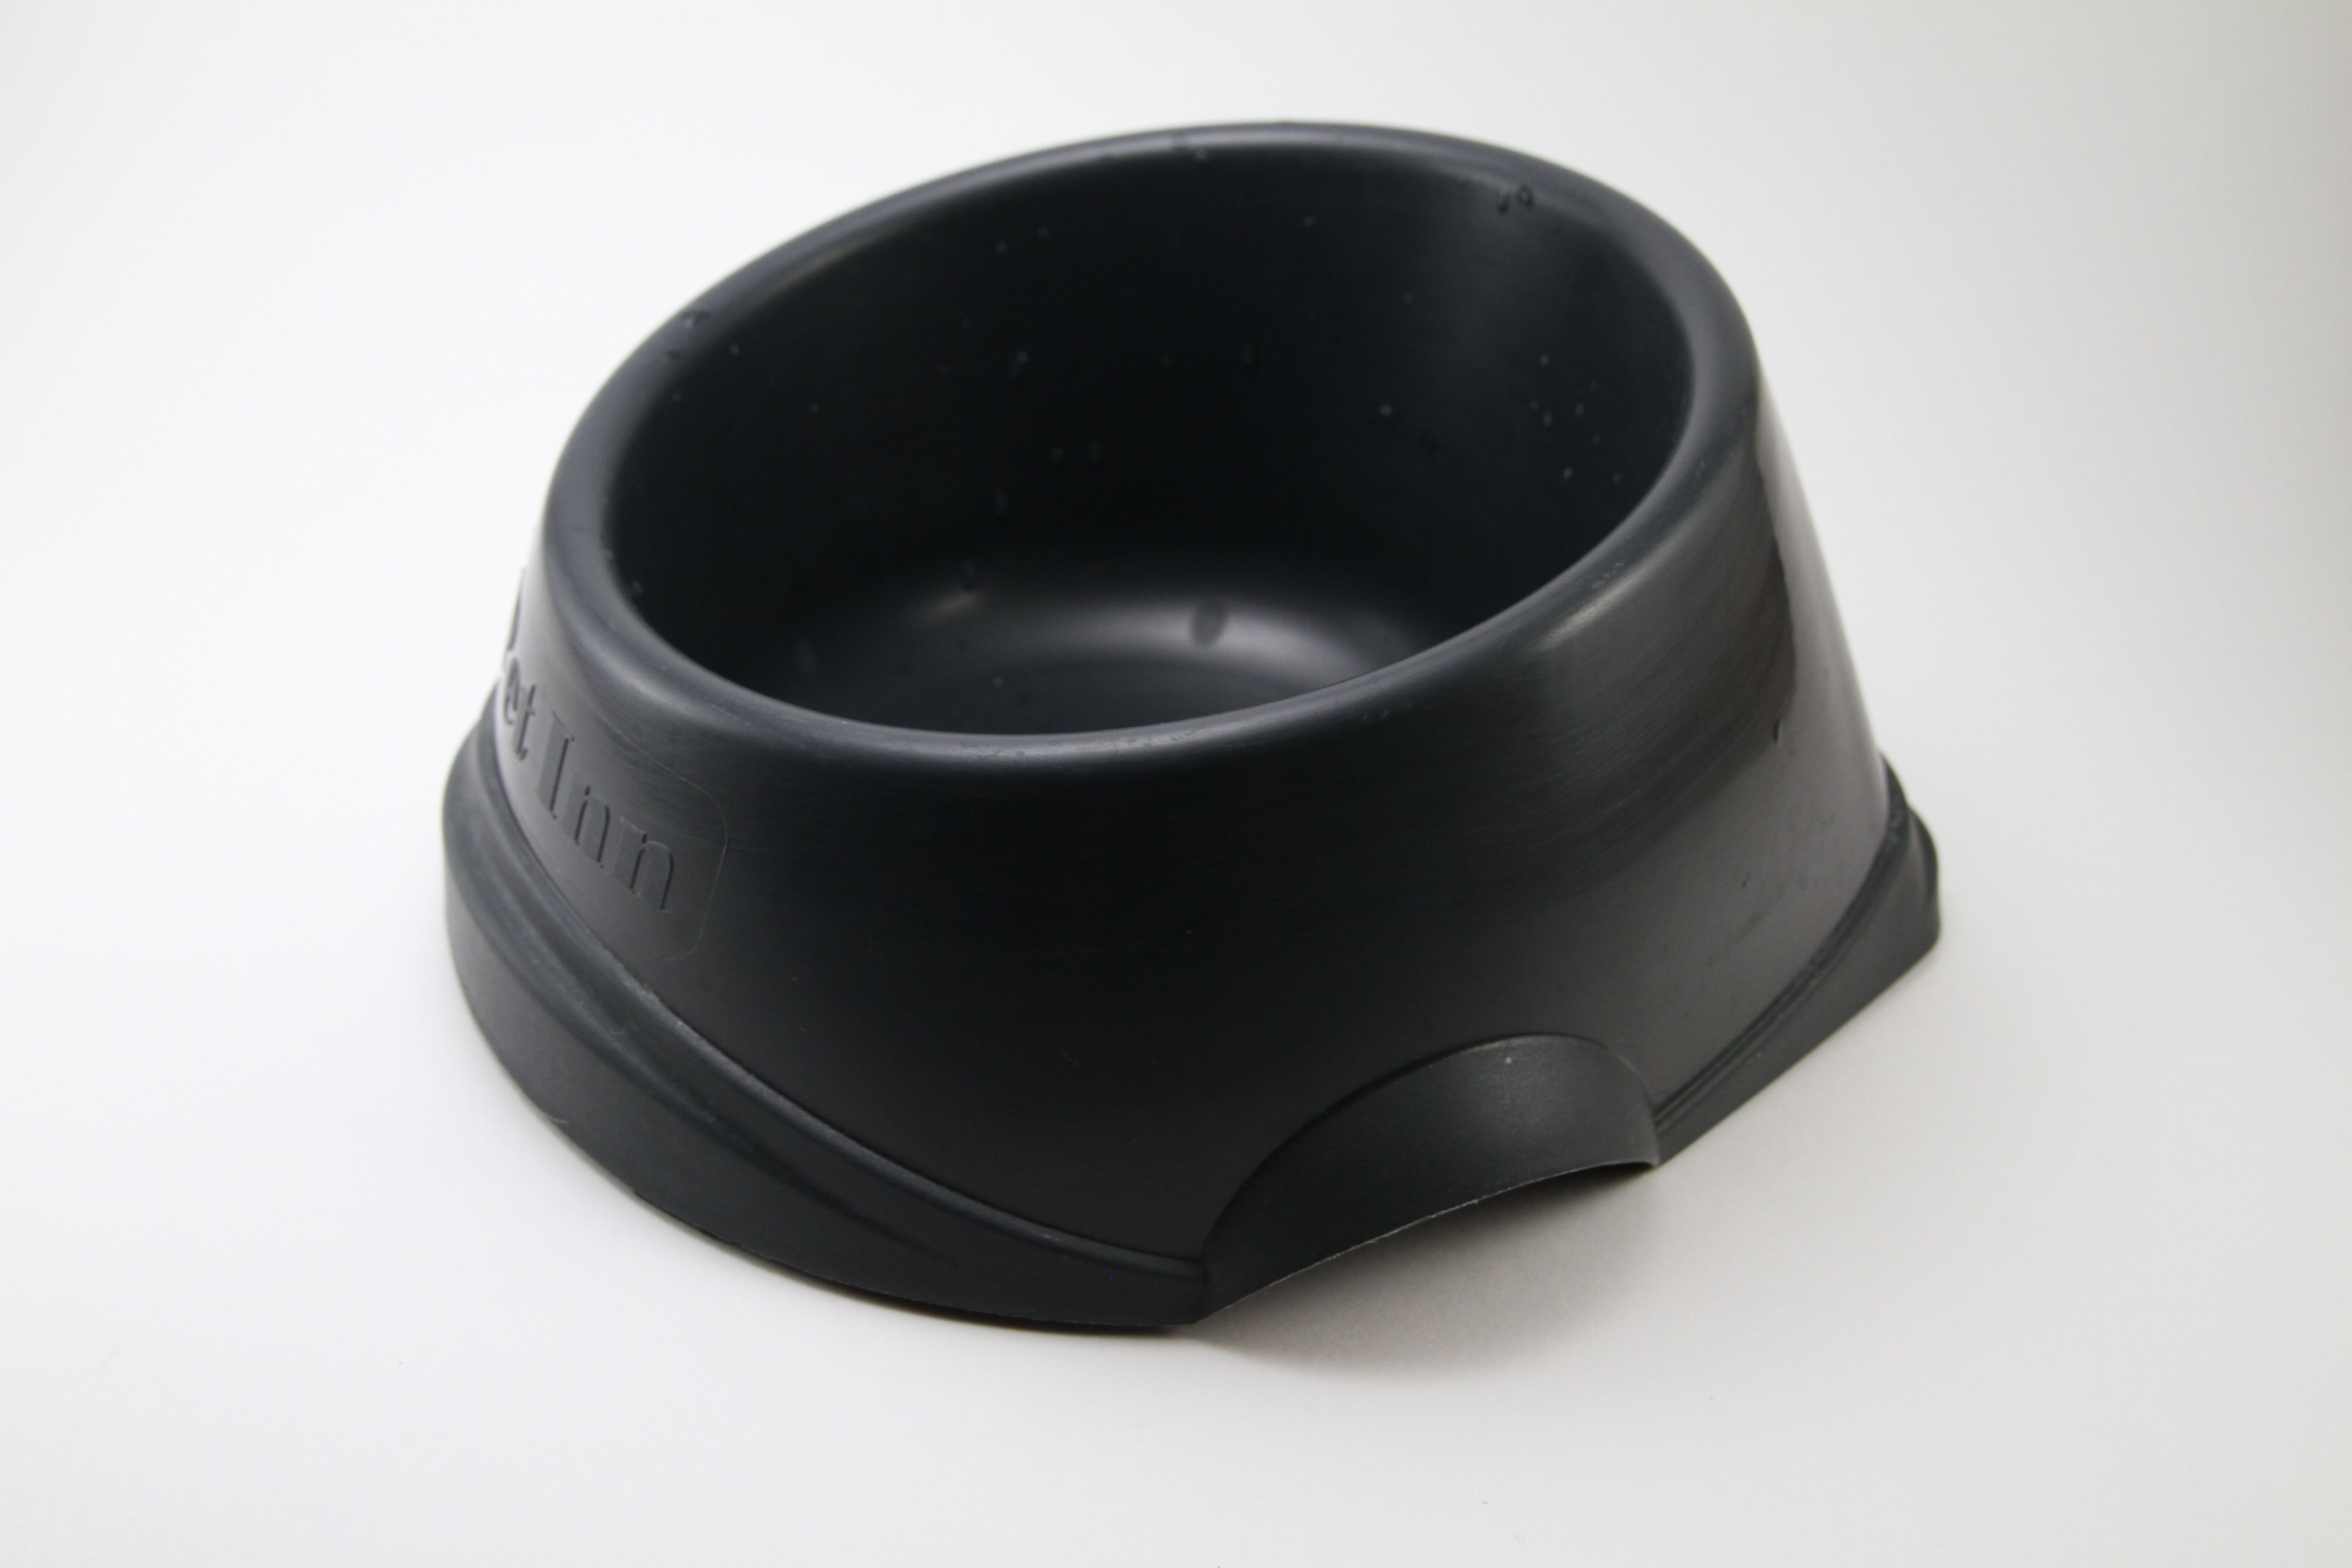
plastic, dog, canine, isolated, bowl, food, plate, object, pets, eating, camera lens